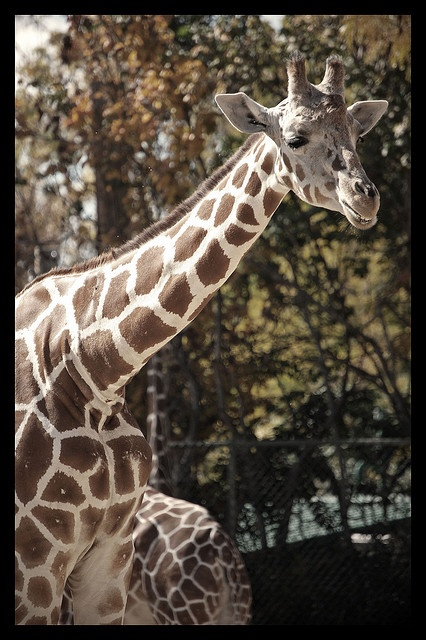
A giraffe is is facing the camera while the rear of another giraffe appears in the background.
Giraffe posing for a mug shot in front of trees.
The long next of a giraffe is featured in this photo.
A giraffe sticks his neck out in front of another giraffe at the zoo.
A picture of a giraffe looking at something.